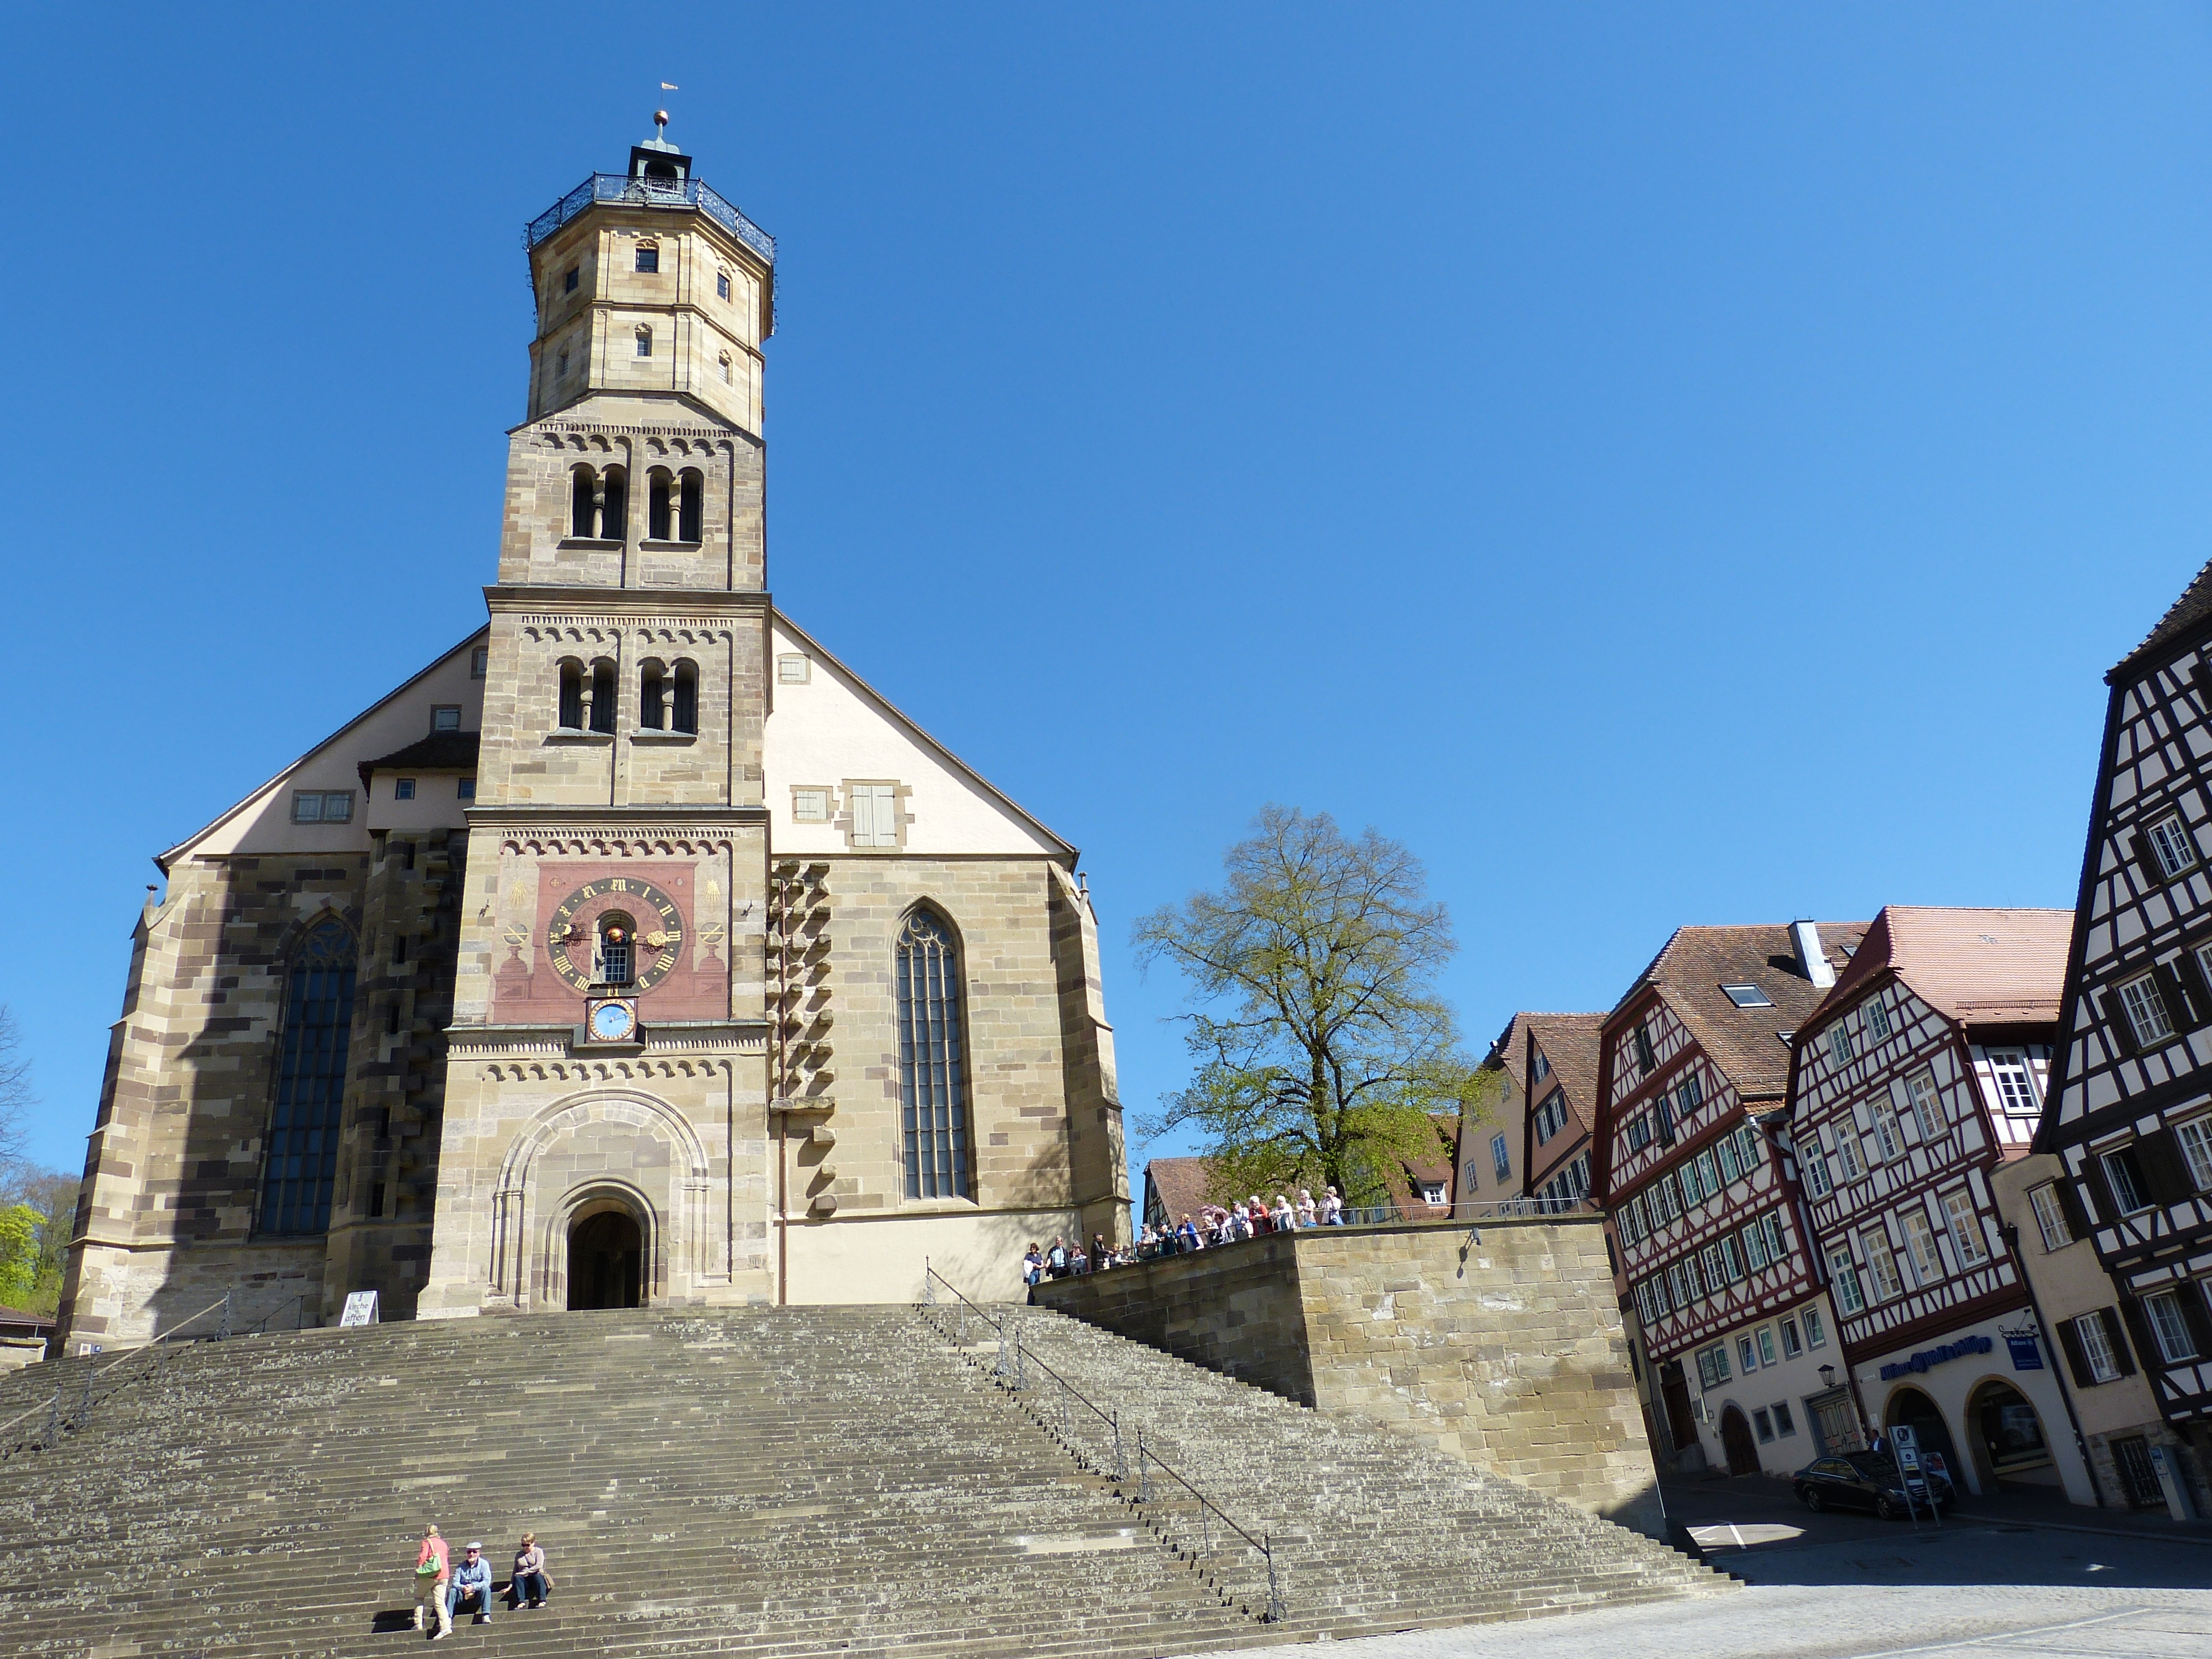
town, building, city, tower, hall, space, landmark, market, church, cathedral, tourism, place of worship, bell tower, old town, stairs, monastery, historically, middle ages, fachwerkhaus, truss, schwabisch hall